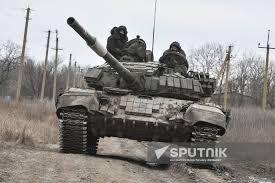
Label: T-72